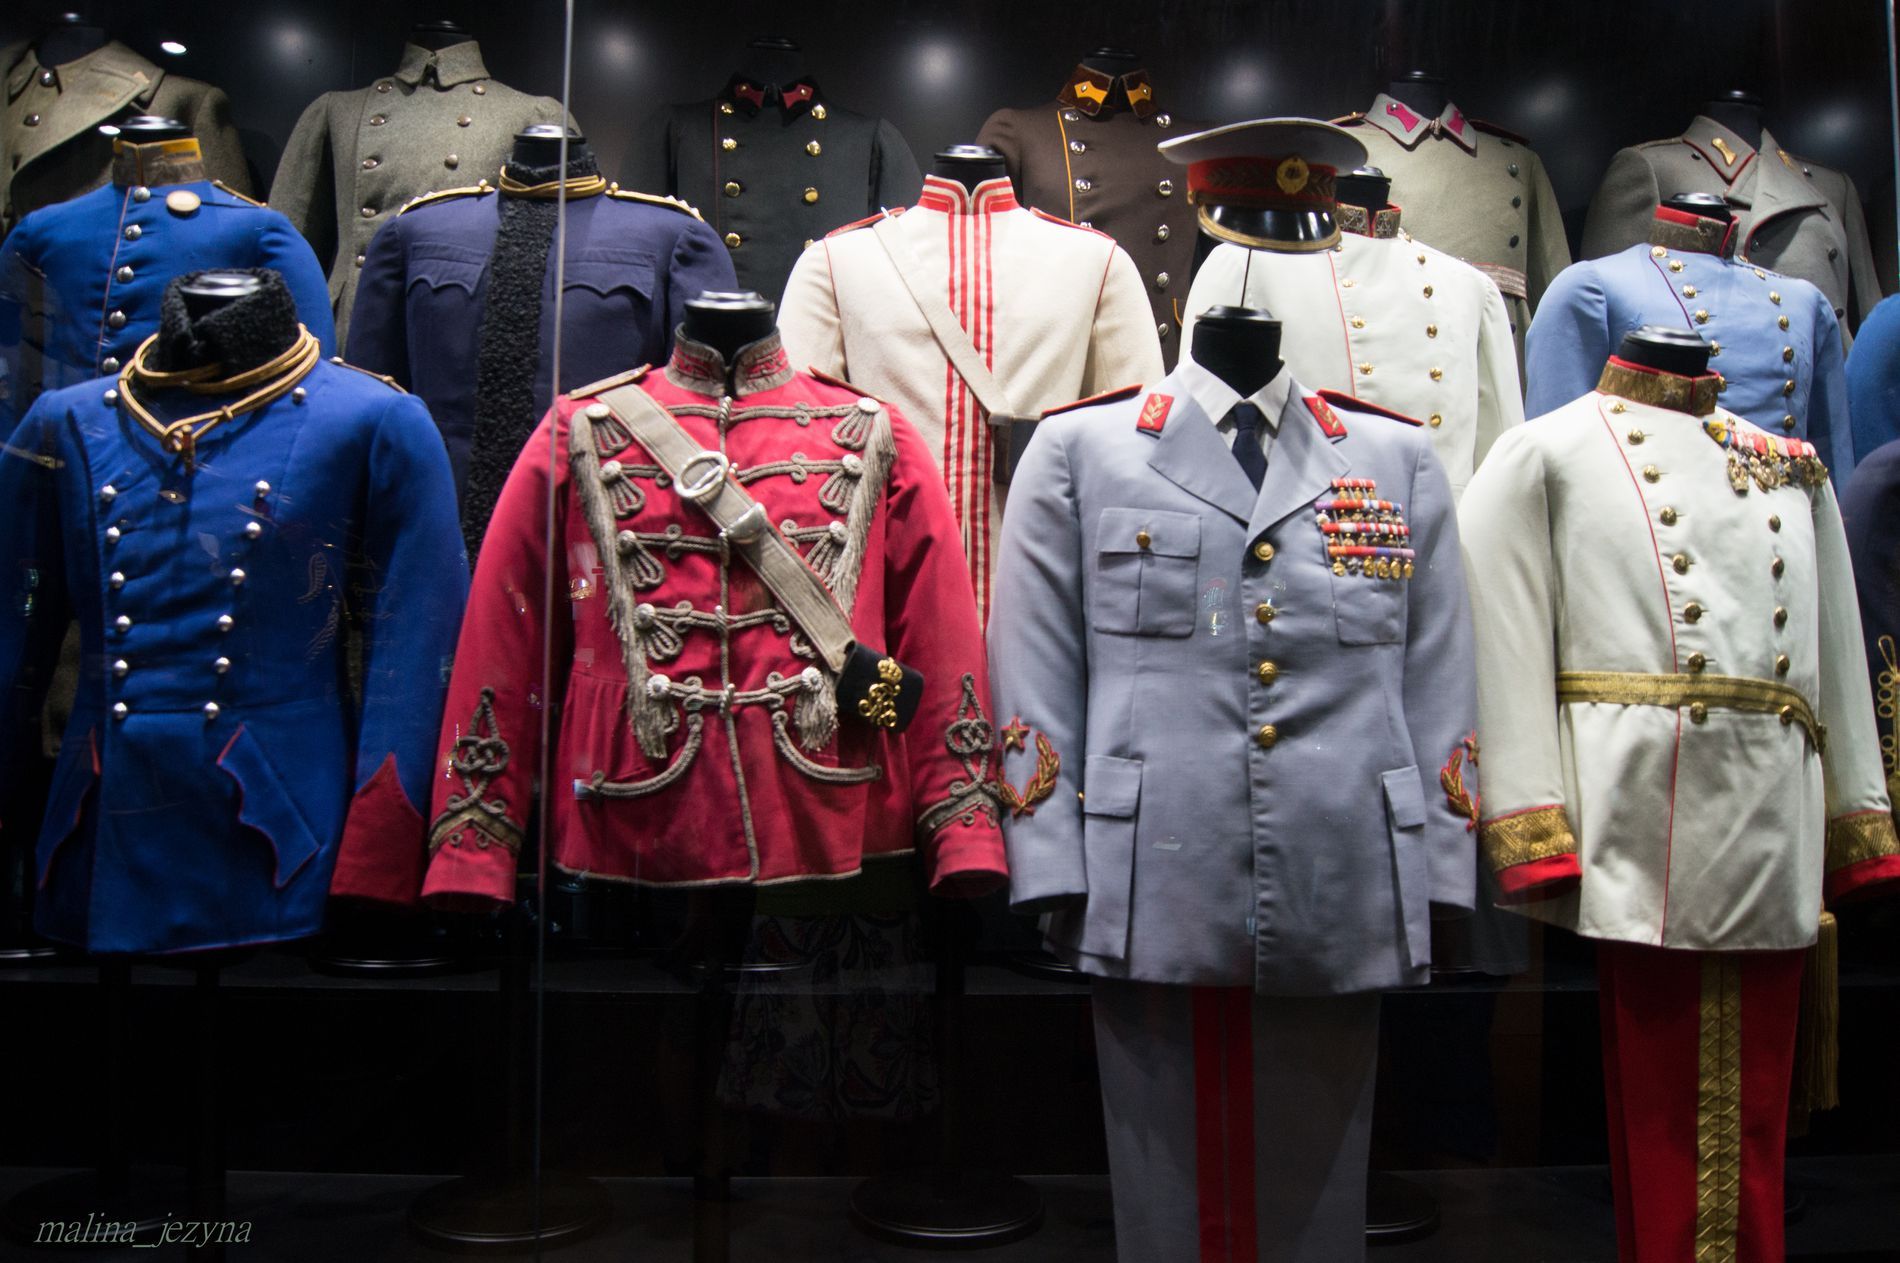
Dressed for Battle
This picture shows a collection of military uniforms from different nations and eras displayed on mannequins within a glass cabinet. Different ranks and historical eras are represented by the uniforms' variations in color and pattern. Some of it includes medals and the other contain belts. A watermark is added to save the copyrights.
A medium eye-level shot shows a collection of military uniforms from different nations and eras displayed on mannequins within a glass cabinet. The uniforms are highlighted by muted lighting, creating a formal, historical mood. The deep hues of blue, green, red, and gold create a rich color impact that gives the feeling of status and history.
Labels: Clothing, Coat, Jacket, Accessories, Formal Wear, Tie, Military, Adult, Male, Man, Person, Military Uniform, Female, Woman, Mannequin, Blazer, Blouse, Overcoat, Background, Medals, Watermark, Belt, Glass Cabinet